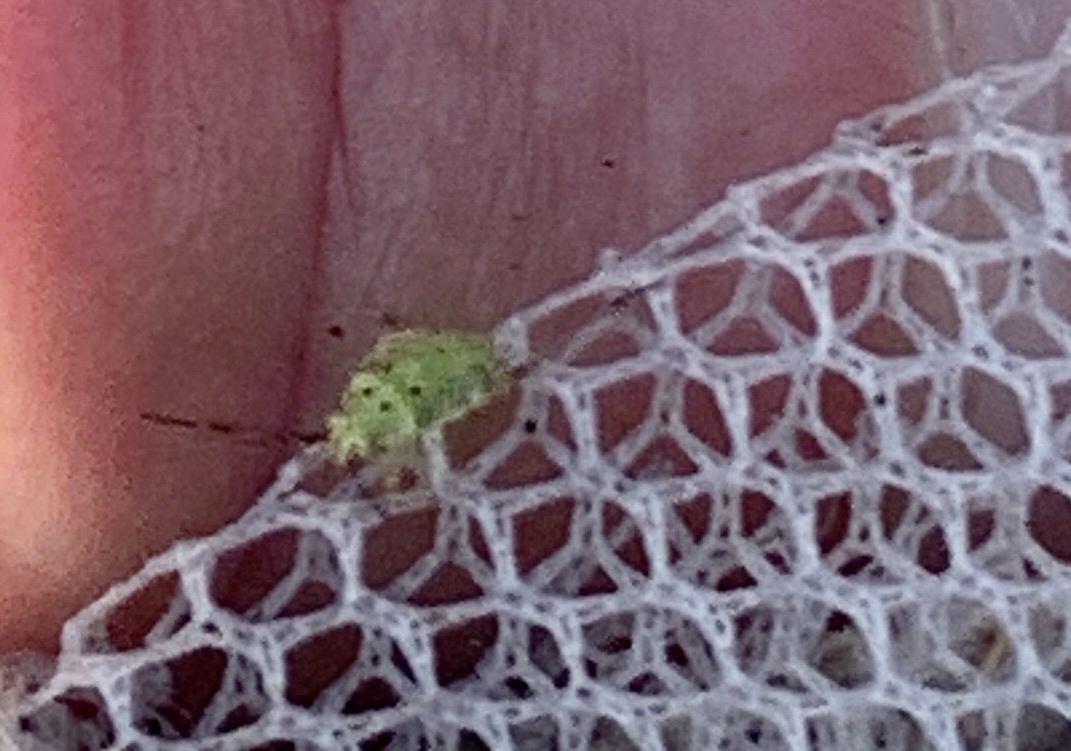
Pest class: lygus_bug